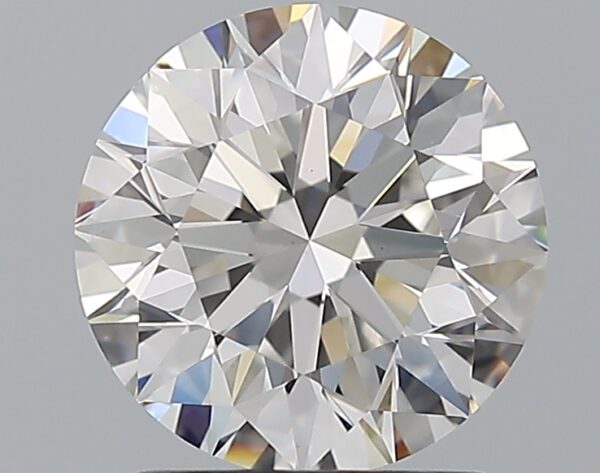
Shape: round
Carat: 1.9
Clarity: VS1
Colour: F
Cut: EX
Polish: EX
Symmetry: EX
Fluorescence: N
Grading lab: GIA
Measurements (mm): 7.83 x 7.86 x 4.98